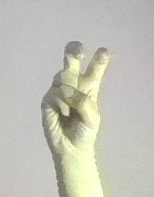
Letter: toot